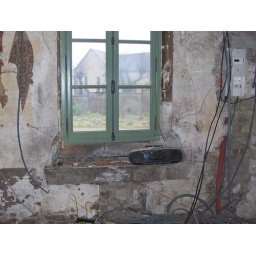
Old sink below the window in the entrance hall